An Old-Fashioned Young Man

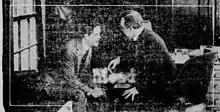
Scene from the film

An Old-Fashioned Young Man is a 1917 American silent drama film directed by Lloyd Ingraham and starring Robert Harron and Colleen Moore. The role was Moore's second credited film appearance and the first lead role of her career.